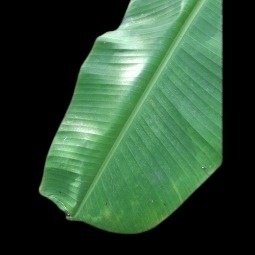
Label: Healthy